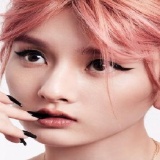
diễn viên Tống Tổ Nhi